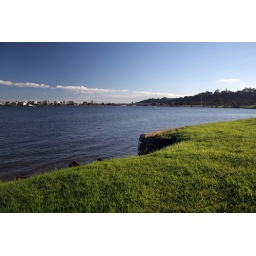
Here's a view over the swan river. I really like how green the grass was on the banks.